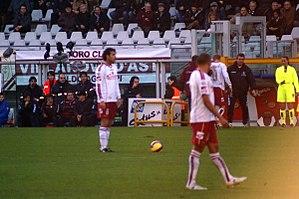
Fabio Galante est un joueur de football italien évoluant au poste de défenseur central. Il mesure 1,85 m pour 80 kg.